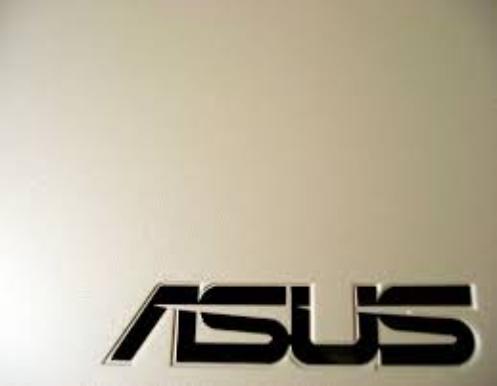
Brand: ASUS
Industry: Electronic